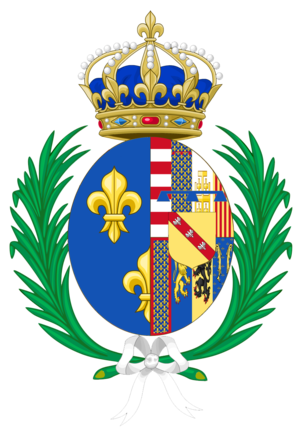
Frankrigs dronninger / Huset Capet / Huset Valois-Angoulême
Dette er en liste over de kvinder, der har været dronninger eller kejserinder i det franske monarki. Alle Frankrigs monarker var mandlige, selvom nogle kvinder har styret Frankrig som regenter.